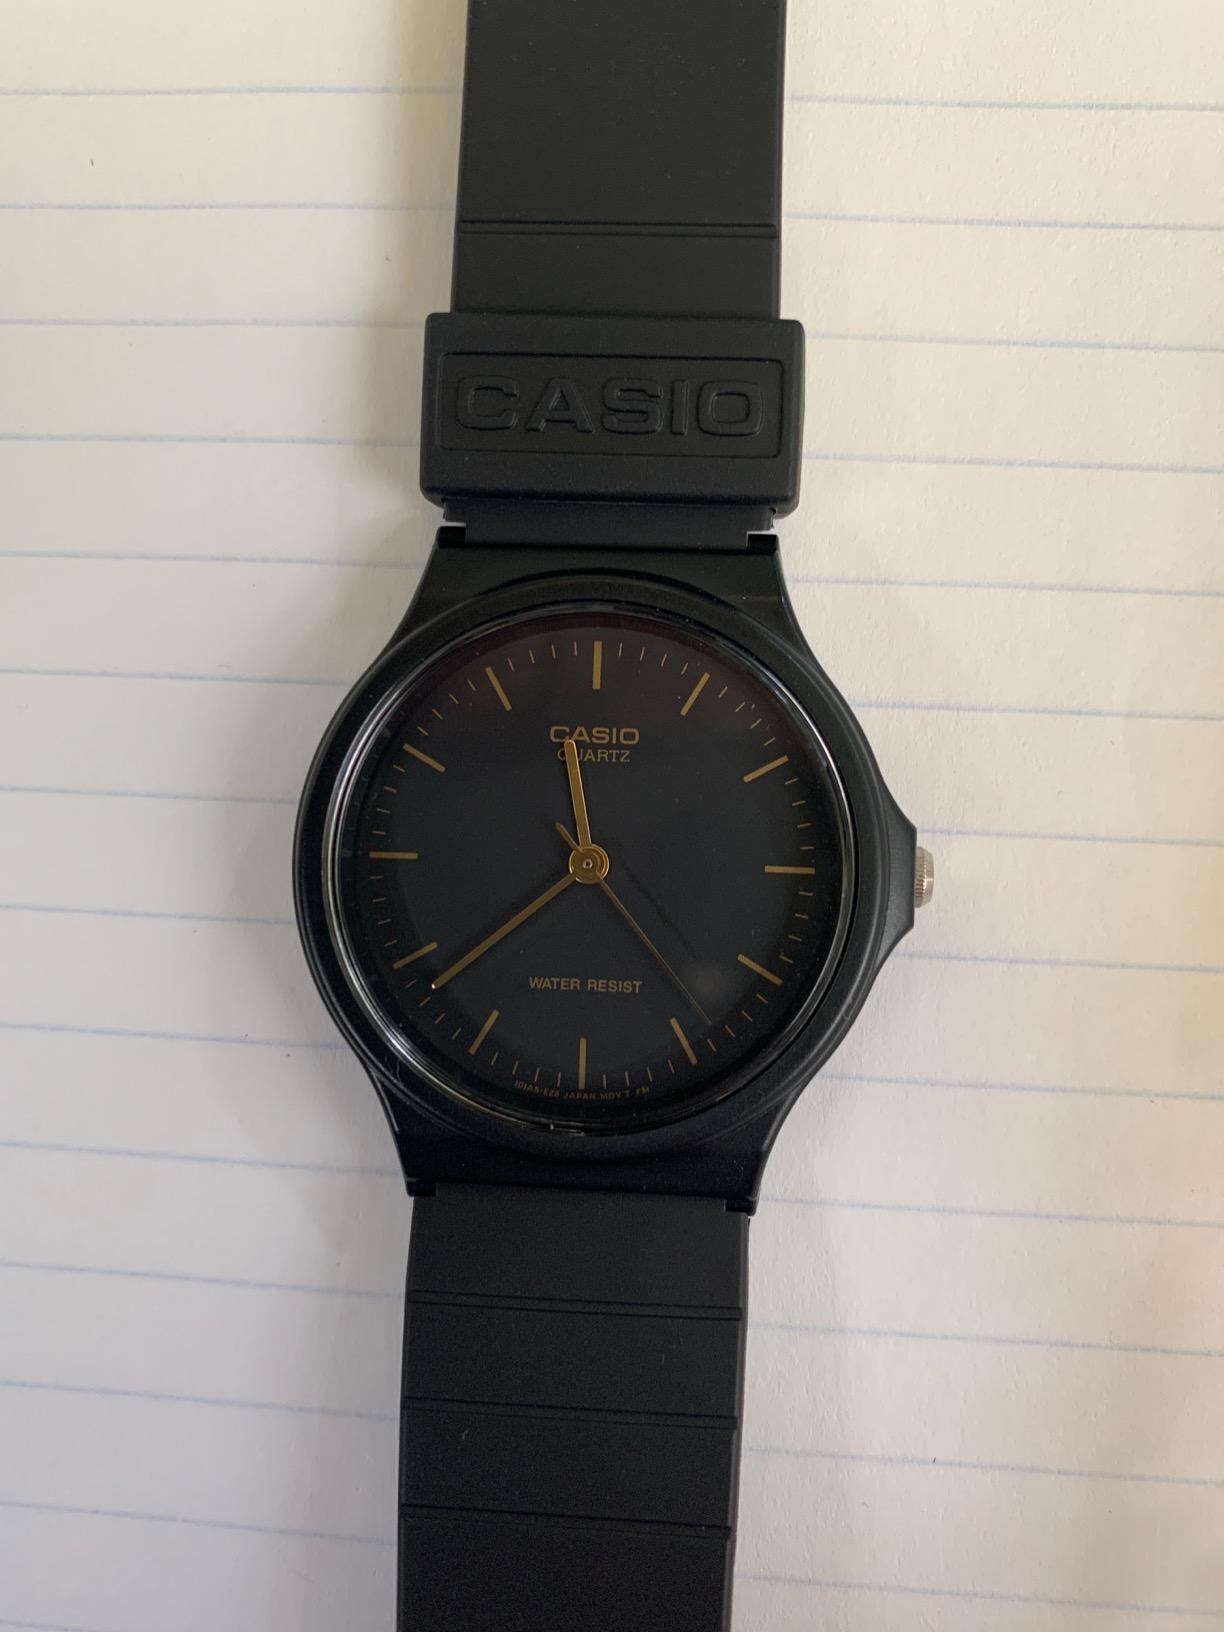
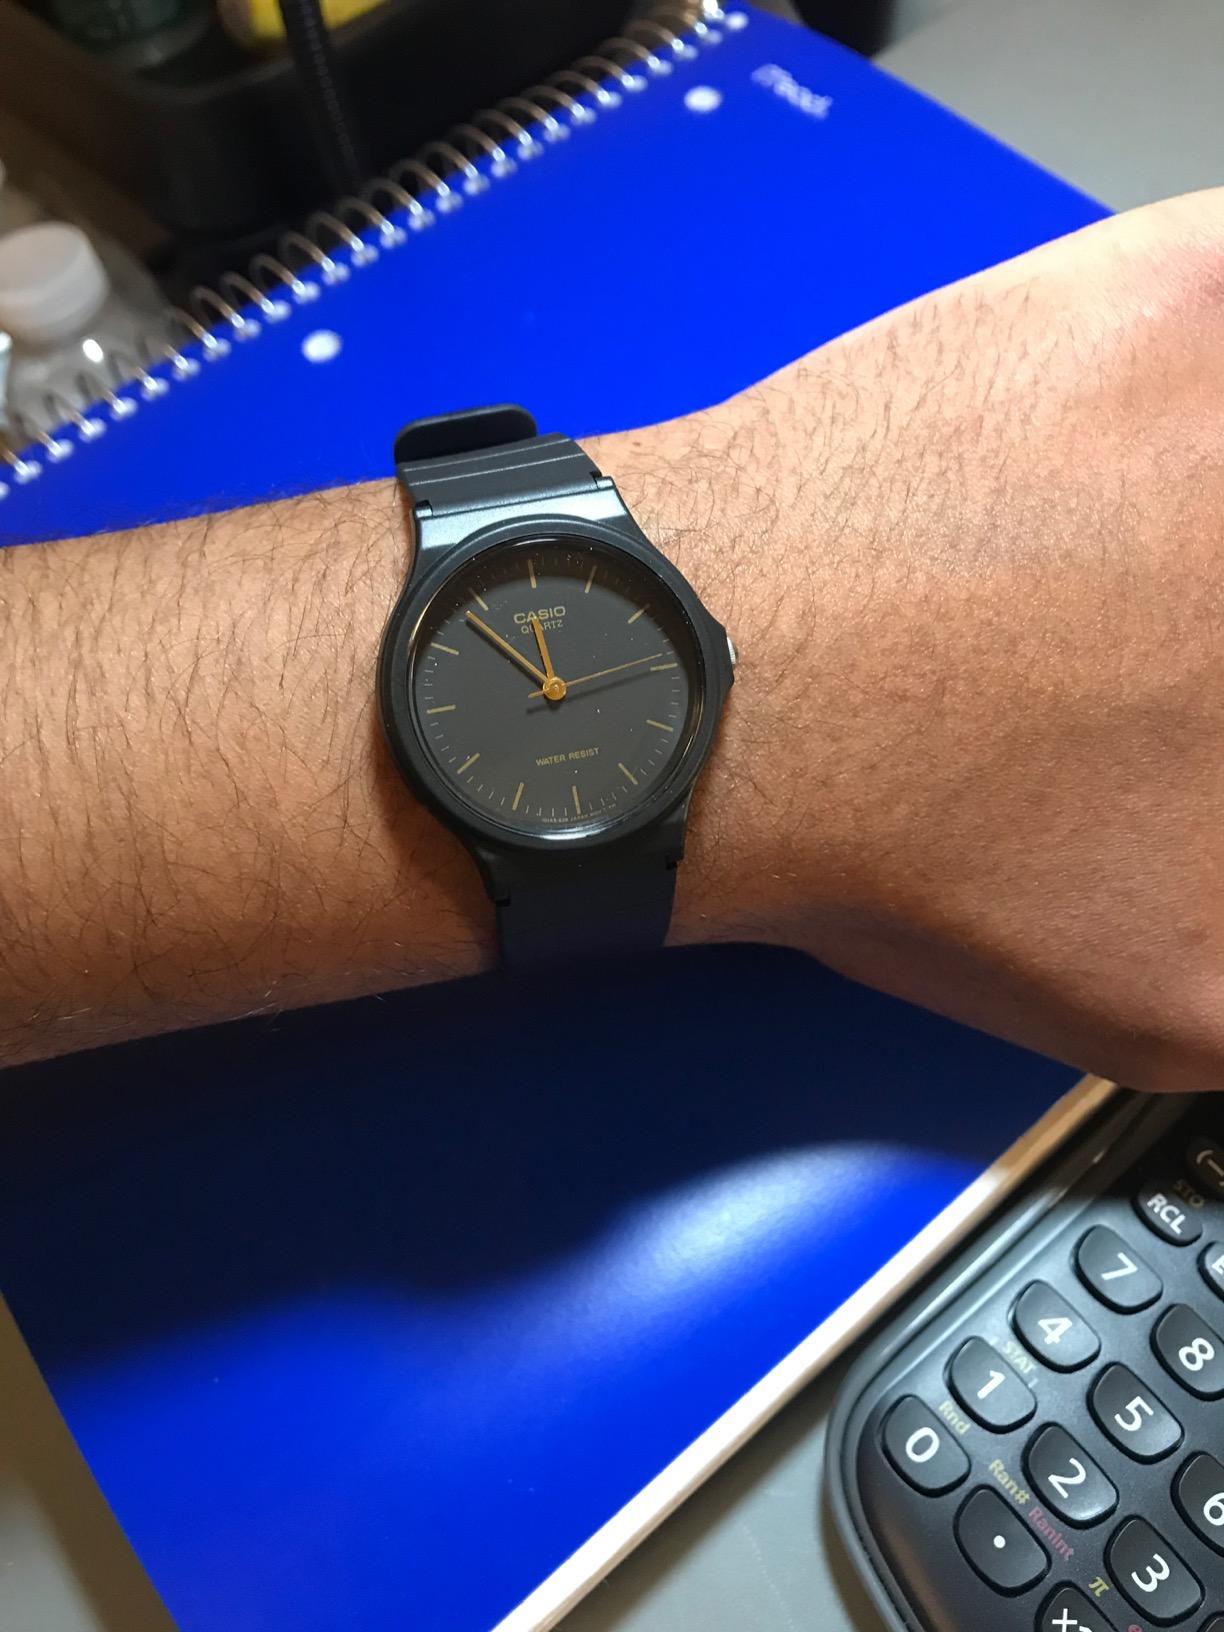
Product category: accessories_watch
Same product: yes